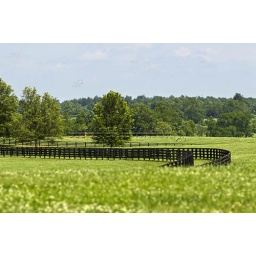
A horse ranch in Kentucky, USA with horses standing along a fence.